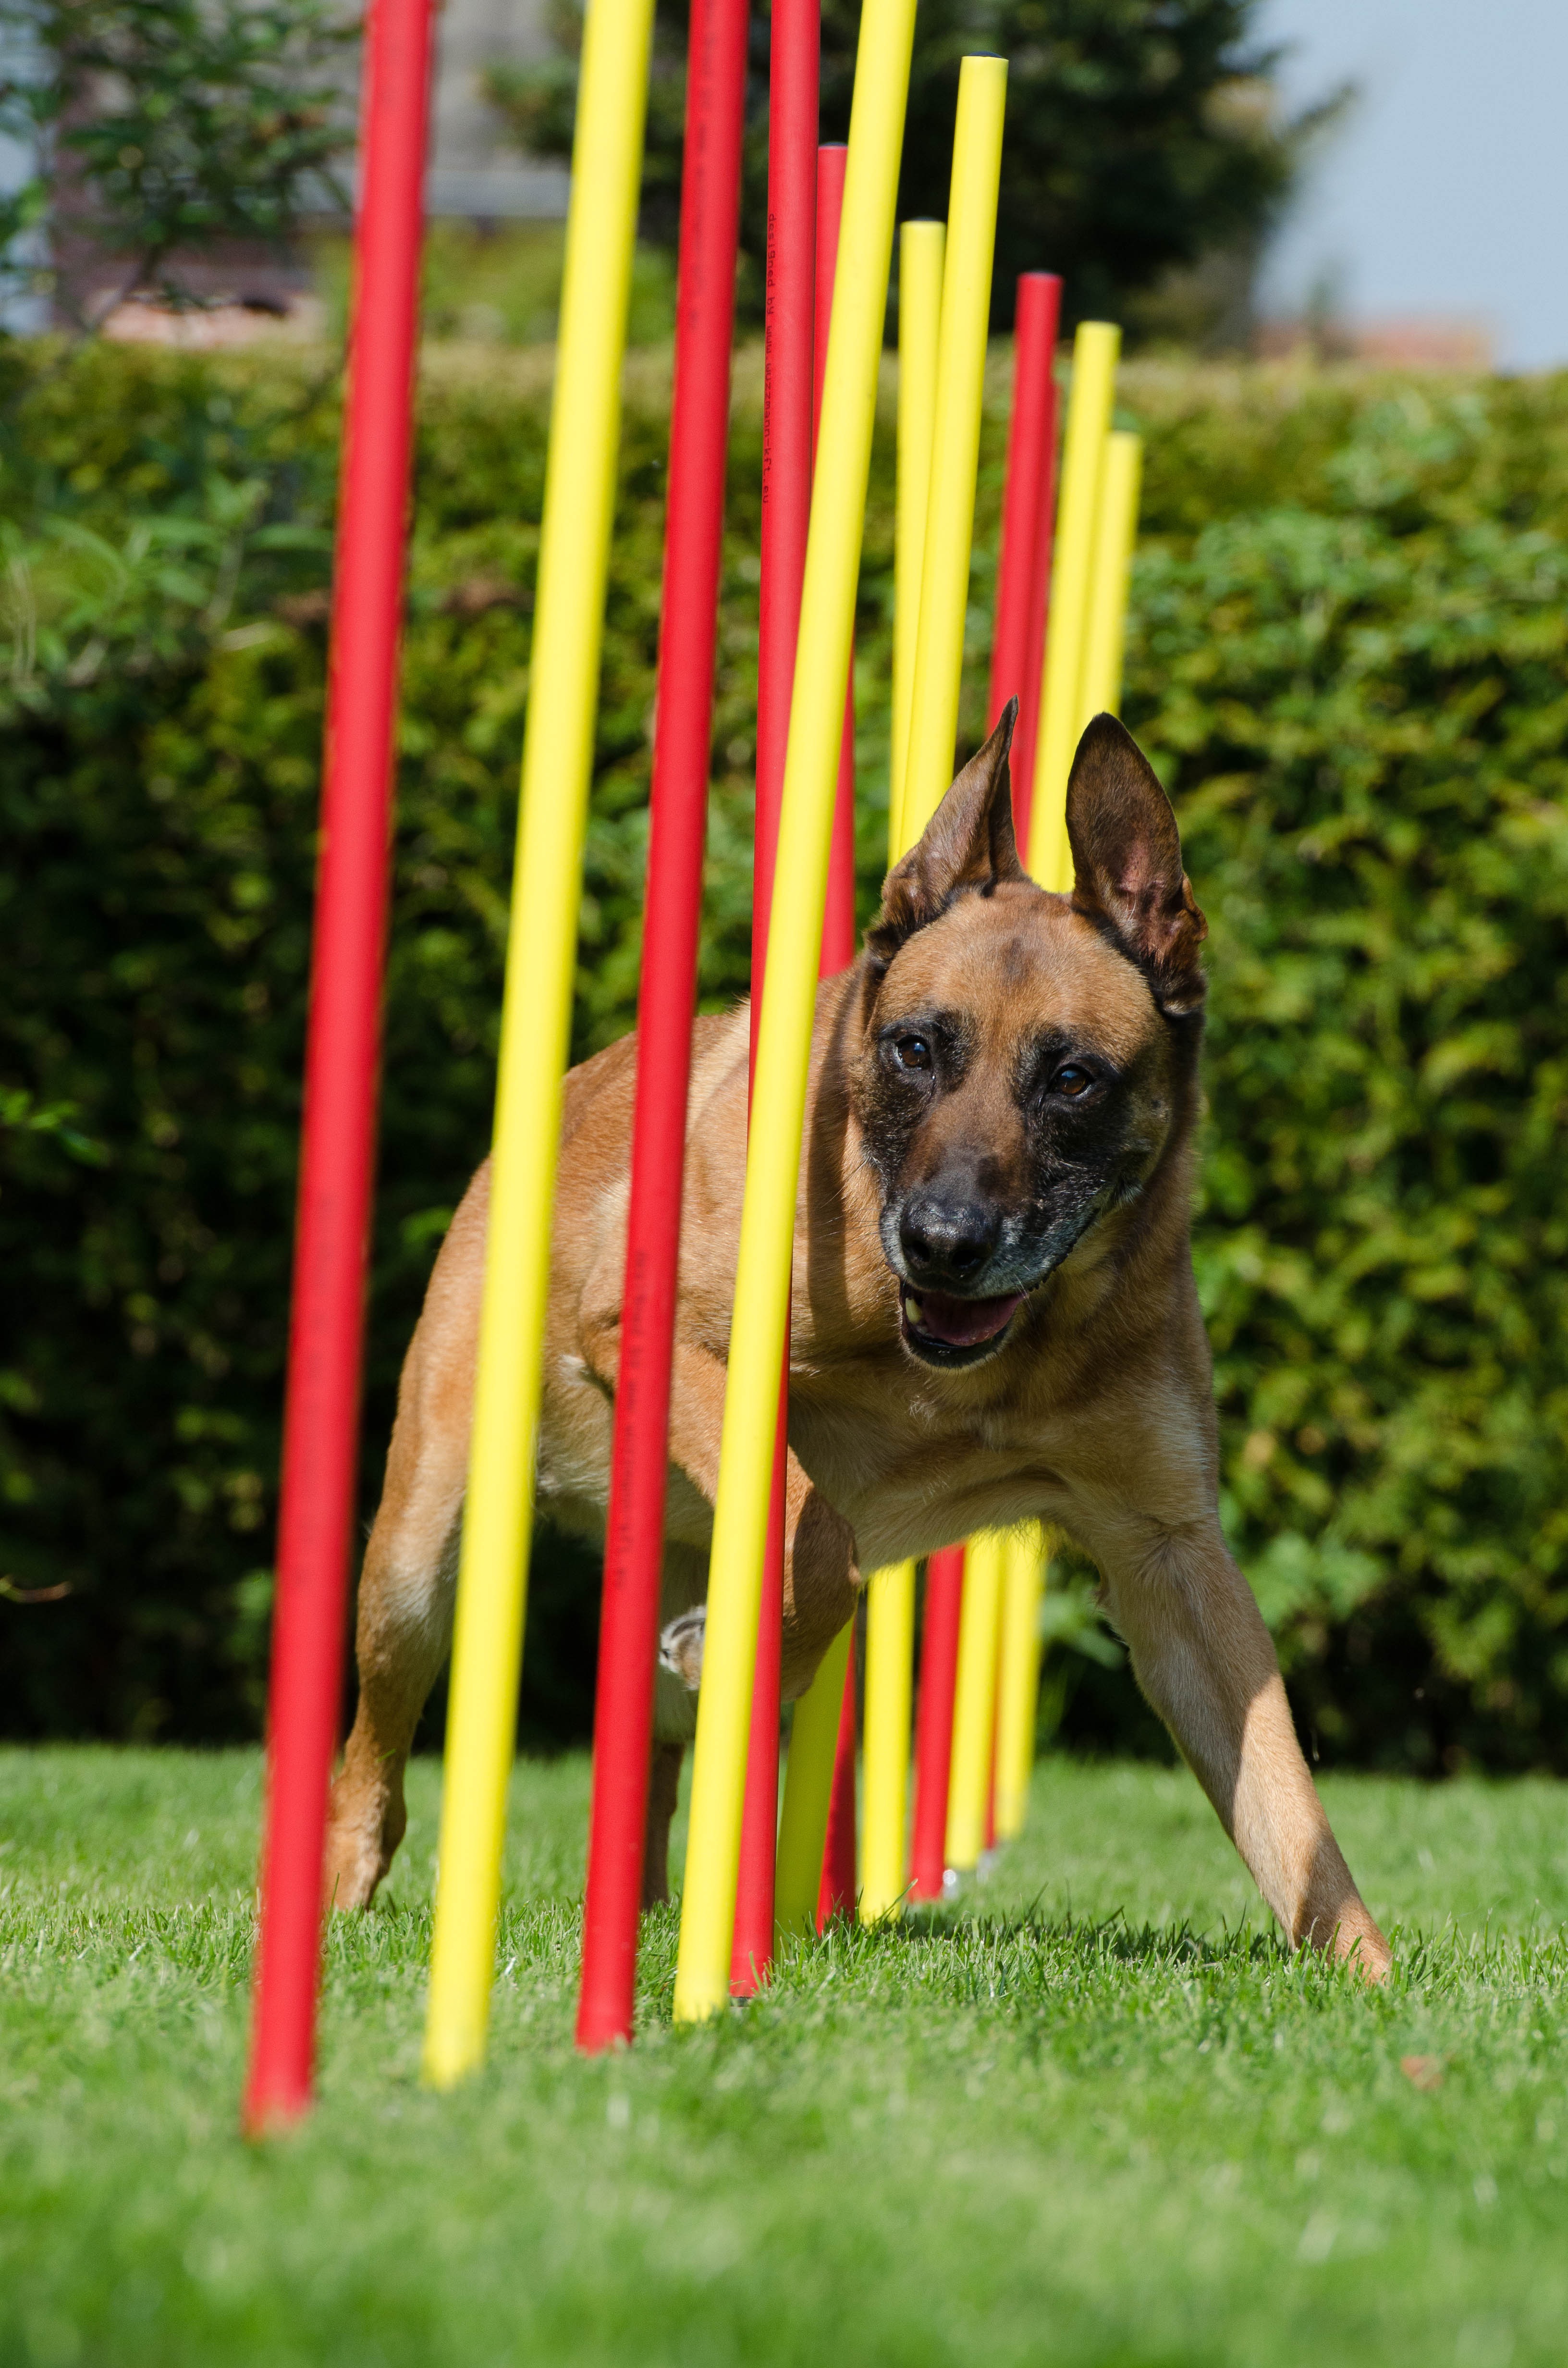
grass, sport, lawn, puppy, dog, mammal, fun, agility, malinois, hundesport, slalom, dog like mammal, animal sports, dog sports, dog agility